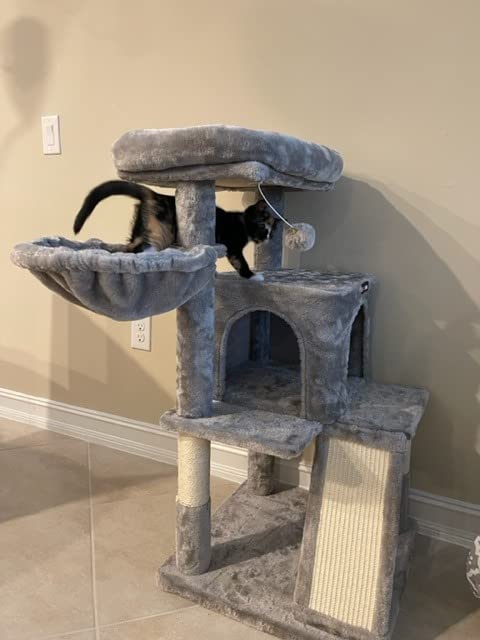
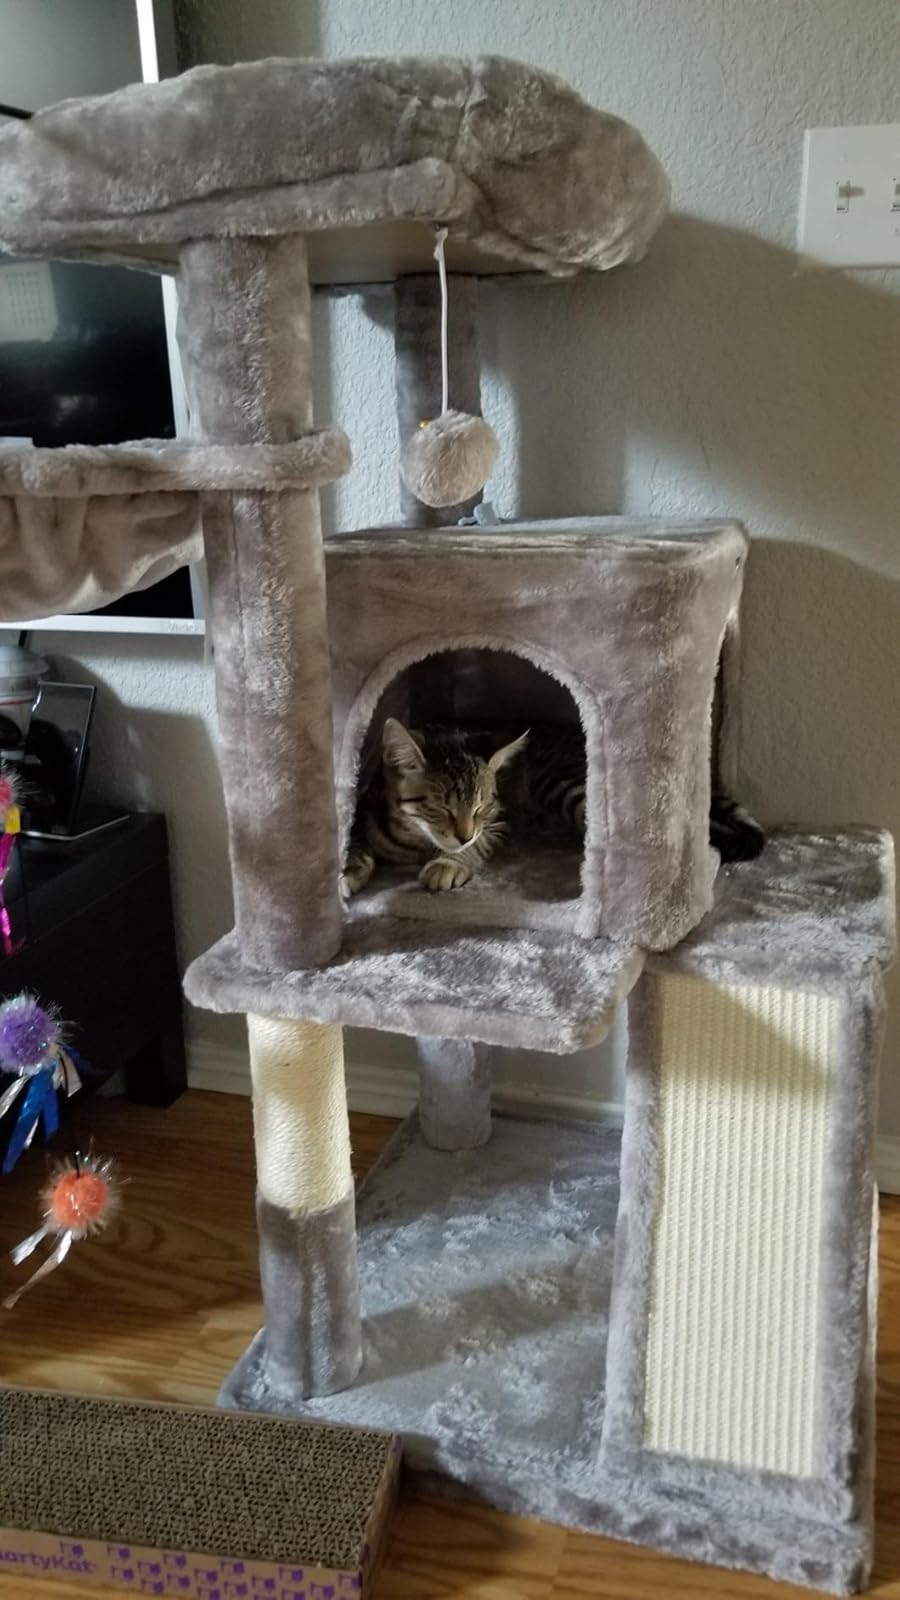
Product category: items_cat tree
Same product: yes